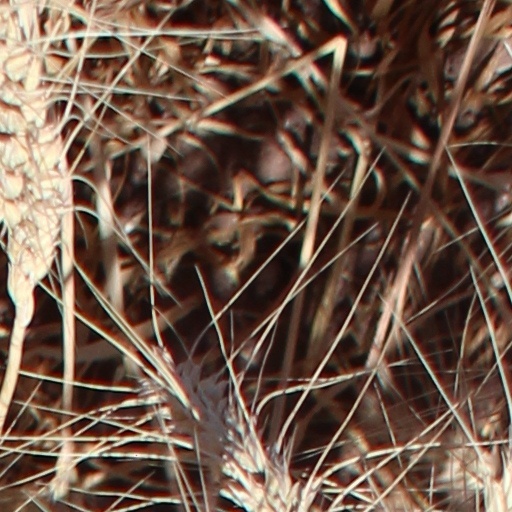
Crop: wheat